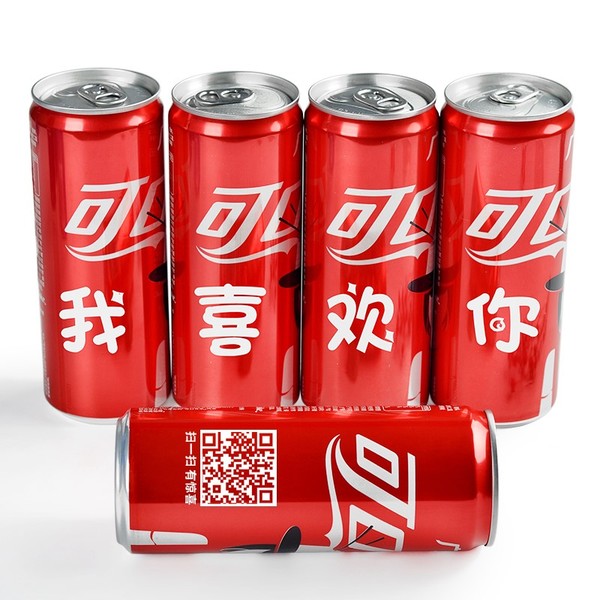
Label: metal